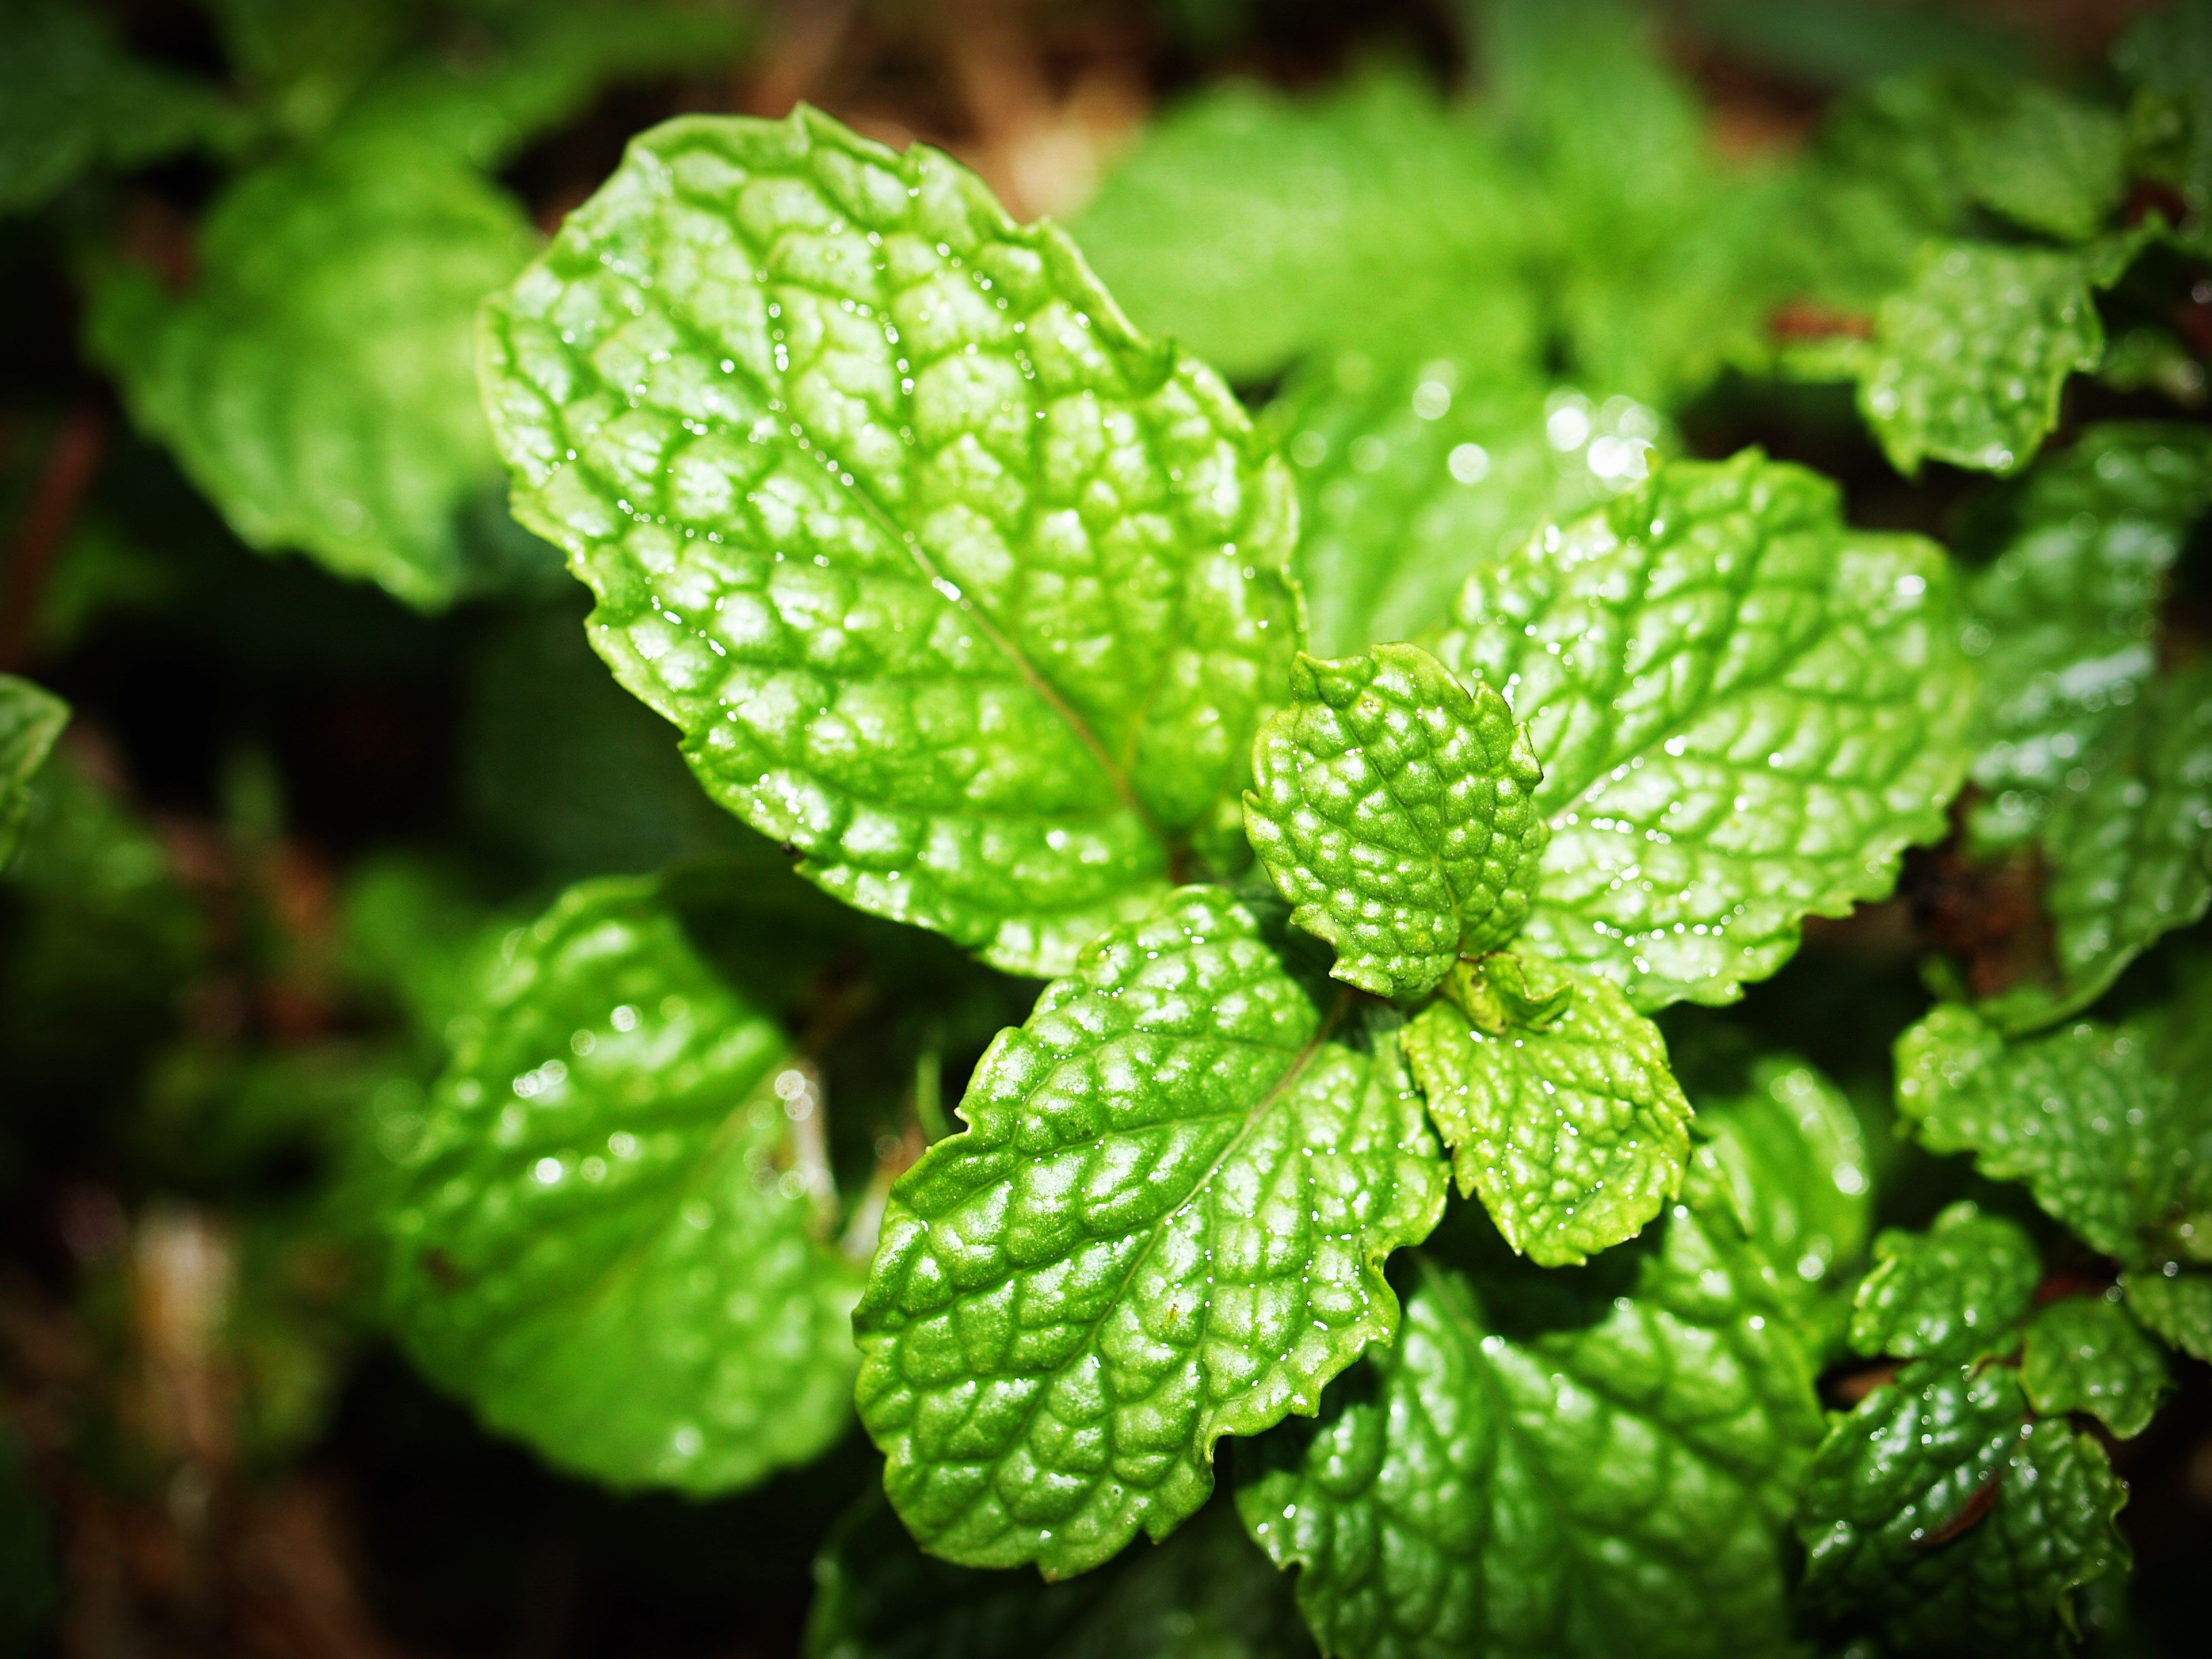
nature, plant, leaf, flower, isolated, aroma, green, ingredient, herb, fresh, botany, garden, medicine, healthy, flora, mint, gardening, shrub, fragrant, peppermint, macro photography, flowering plant, spearmint, menthol, pepper mint, annual plant, land plant